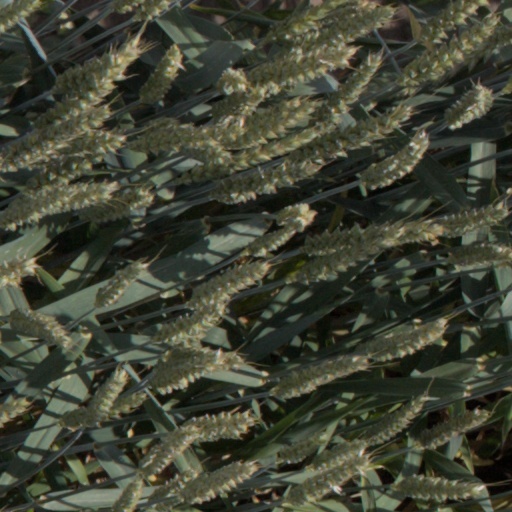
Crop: wheat